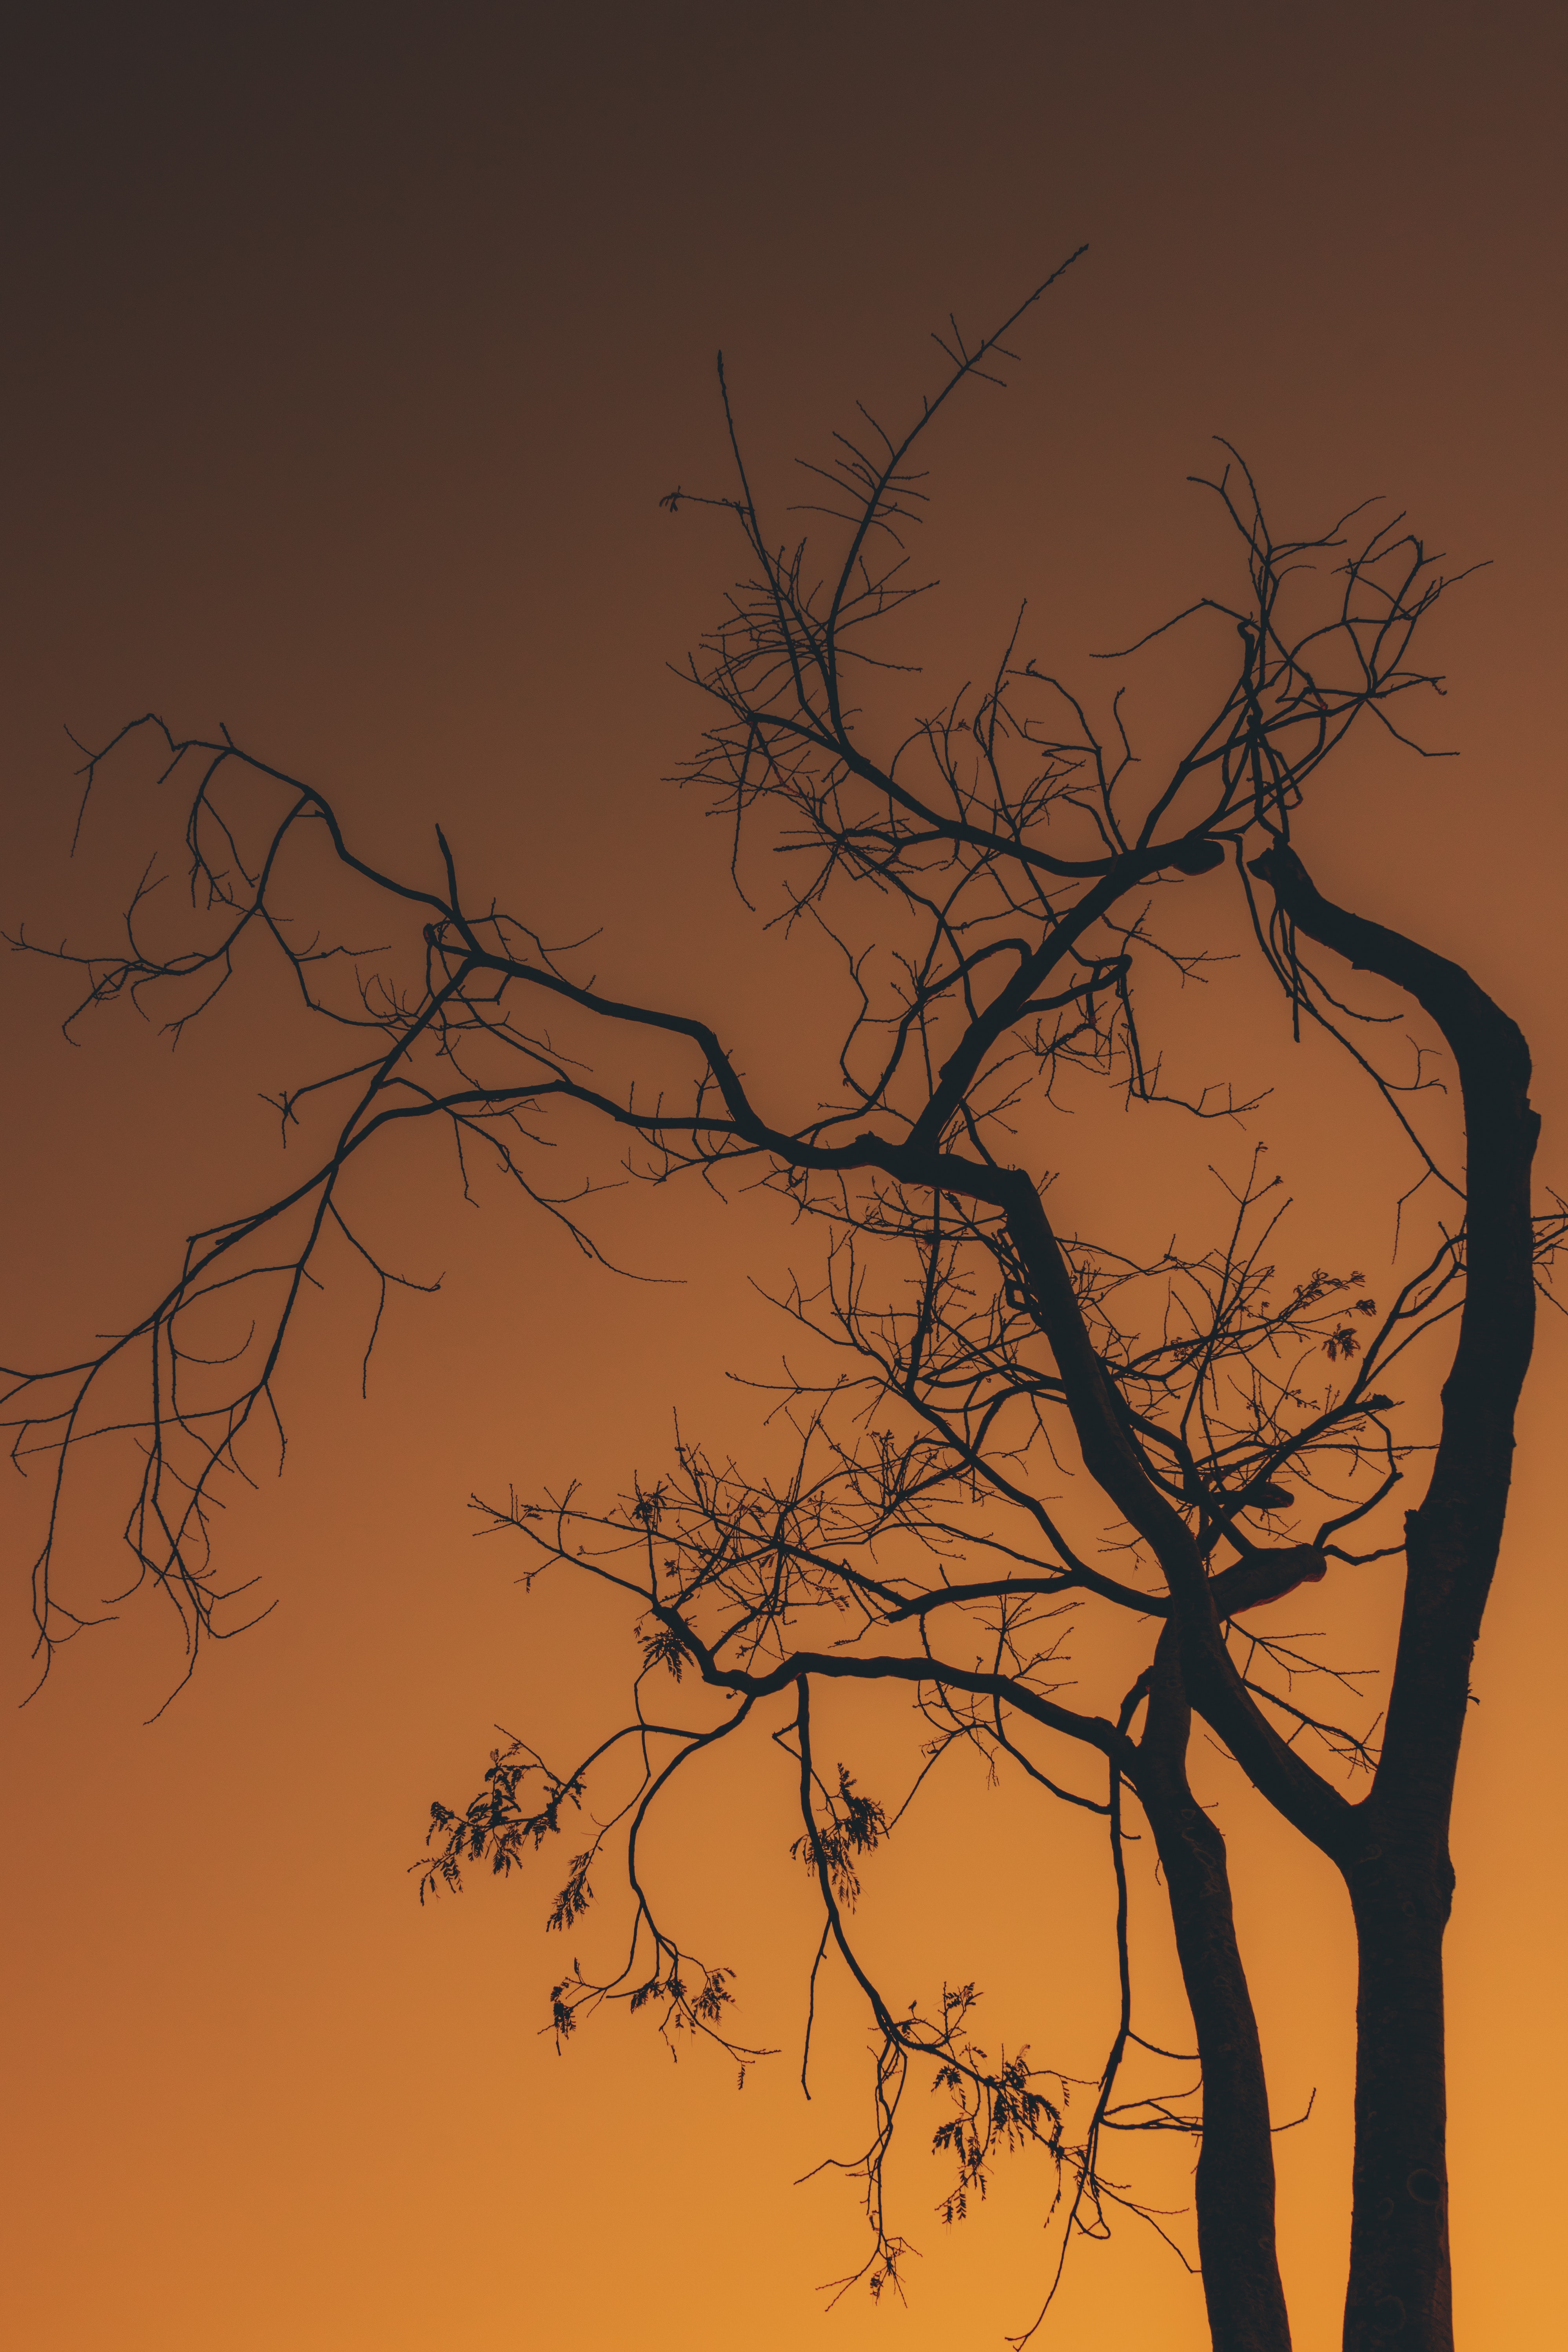
tree, sky, leaf, plant, branch, twig, natural landscape, wood, vegetation, trunk, dusk, Tints and shades, landscape, horizon, afterglow, deciduous, heat, wildlife, backlighting, evening, cloud, sunset, plant stem, sunrise, savanna, silhouette, grassland, soil